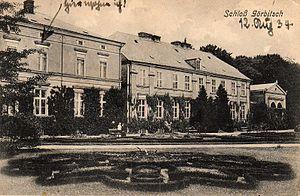
Garbicz est un village polonais de la gmina de Torzym dans la powiat de Sulęcin de la voïvodie de Lubusz dans l'ouest de la Pologne.